Swimming (sport)

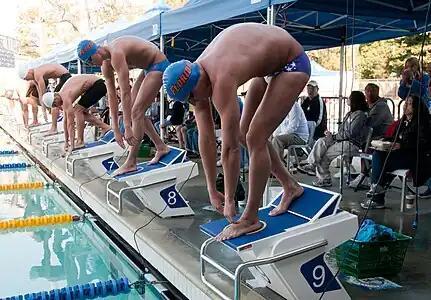
Olympian Ryan Lochte (near) standing on top of the wedged starting blocks. Each swimmer performs a preparatory isometric press by applying downward pressure onto their bent legs. This serves to preload the muscles and helps to make the subsequent dive more powerful.

Male swimmers wore full-body suits until the 1940s, which caused more drag in the water than their modern swimwear counterparts experience. Competition suits now include engineered fabric and designs to reduce swimmers' drag in the water and prevent athlete fatigue. In addition, over the years, pool designs have lessened the drag. Some design considerations allow for the reduction of swimming resistance, making the pool faster. These include proper pool depth, elimination of currents, increased lane width, energy absorbing racing lane lines and gutters, and the use of other innovative hydraulic, acoustic, and illumination designs. There have been major changes in starting blocks over the past years. Starting blocks used to be small, narrow and straight but through time they have become bigger and wider and nowadays the surface of the block is angled towards the swimming pool. In addition, starting blocks now have a "wedge" which is a raised, slanting platform situated at the rear of the main block. This enables the swimmer to adopt a crouched position at a 90 degrees angle and push off quicker with the rear leg to increase their launch power.